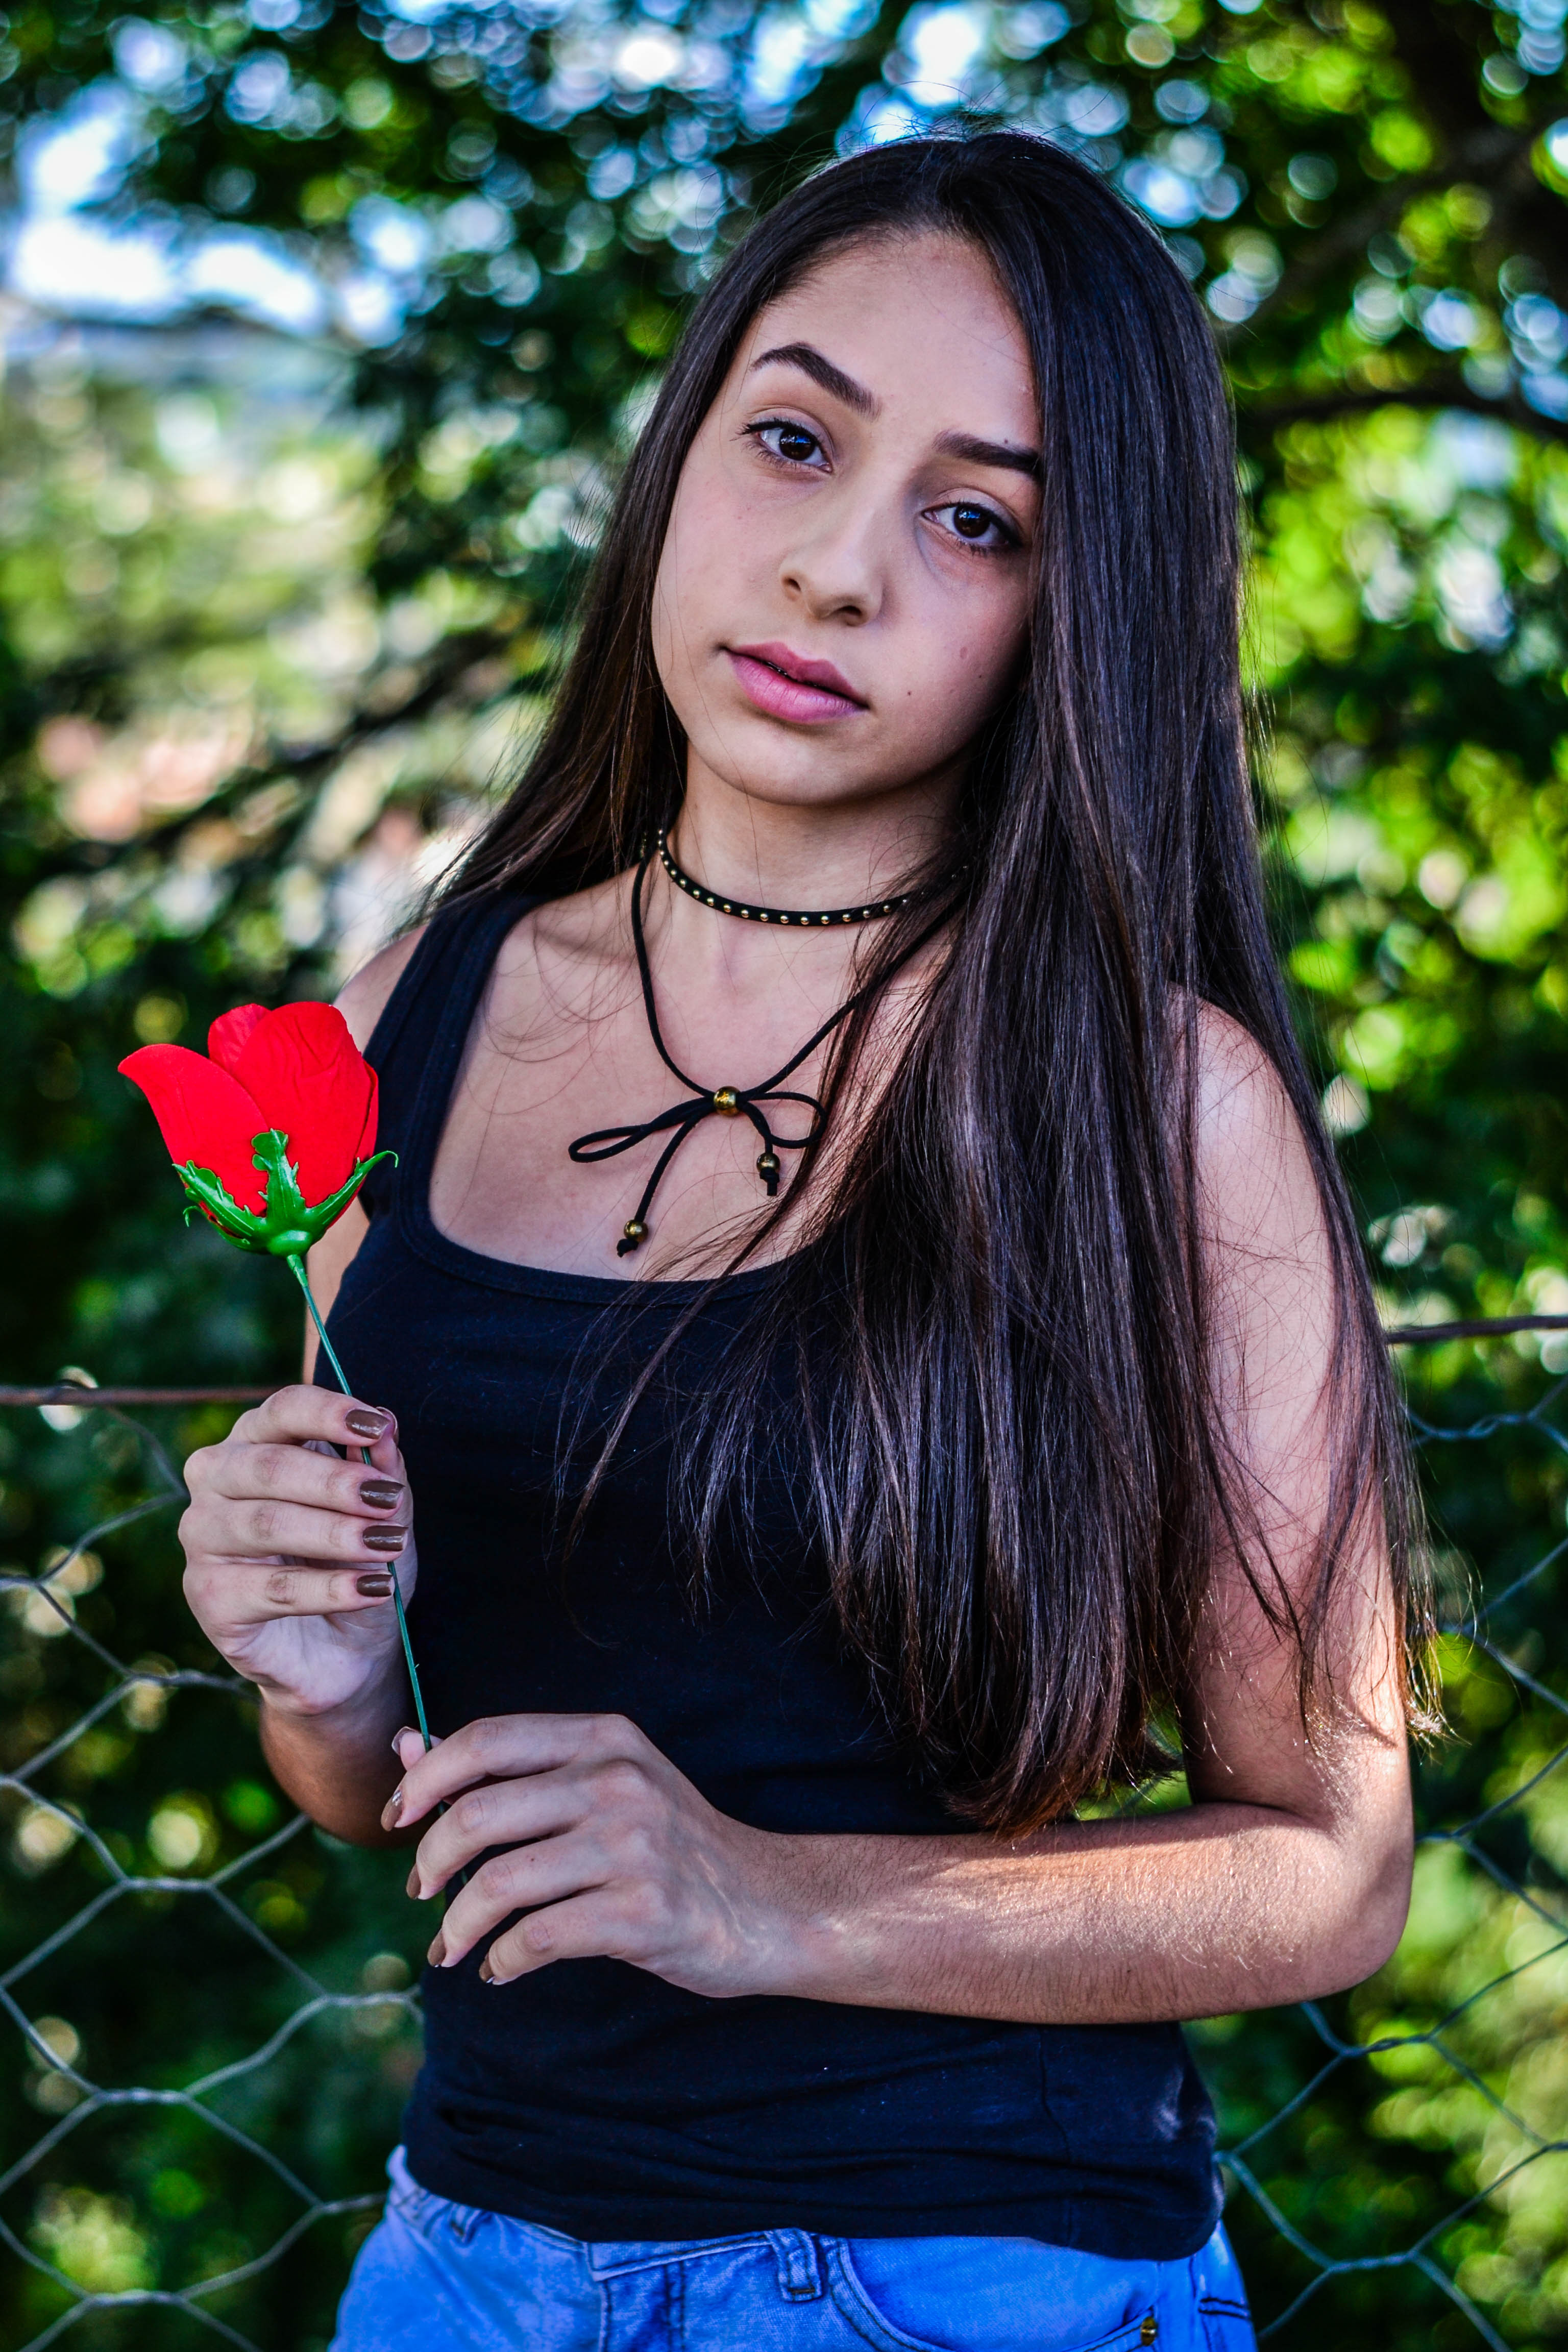
girl, hair, woman, beauty, skin, human hair color, lady, tree, black hair, hairstyle, photography, eye, smile, plant, long hair, model, grass, fun, brown hair, photo shoot, flower, portrait photography